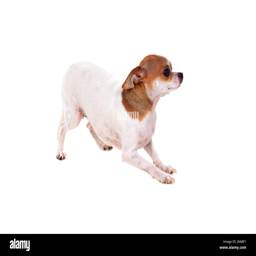
beautiful small dog isolated on a white background